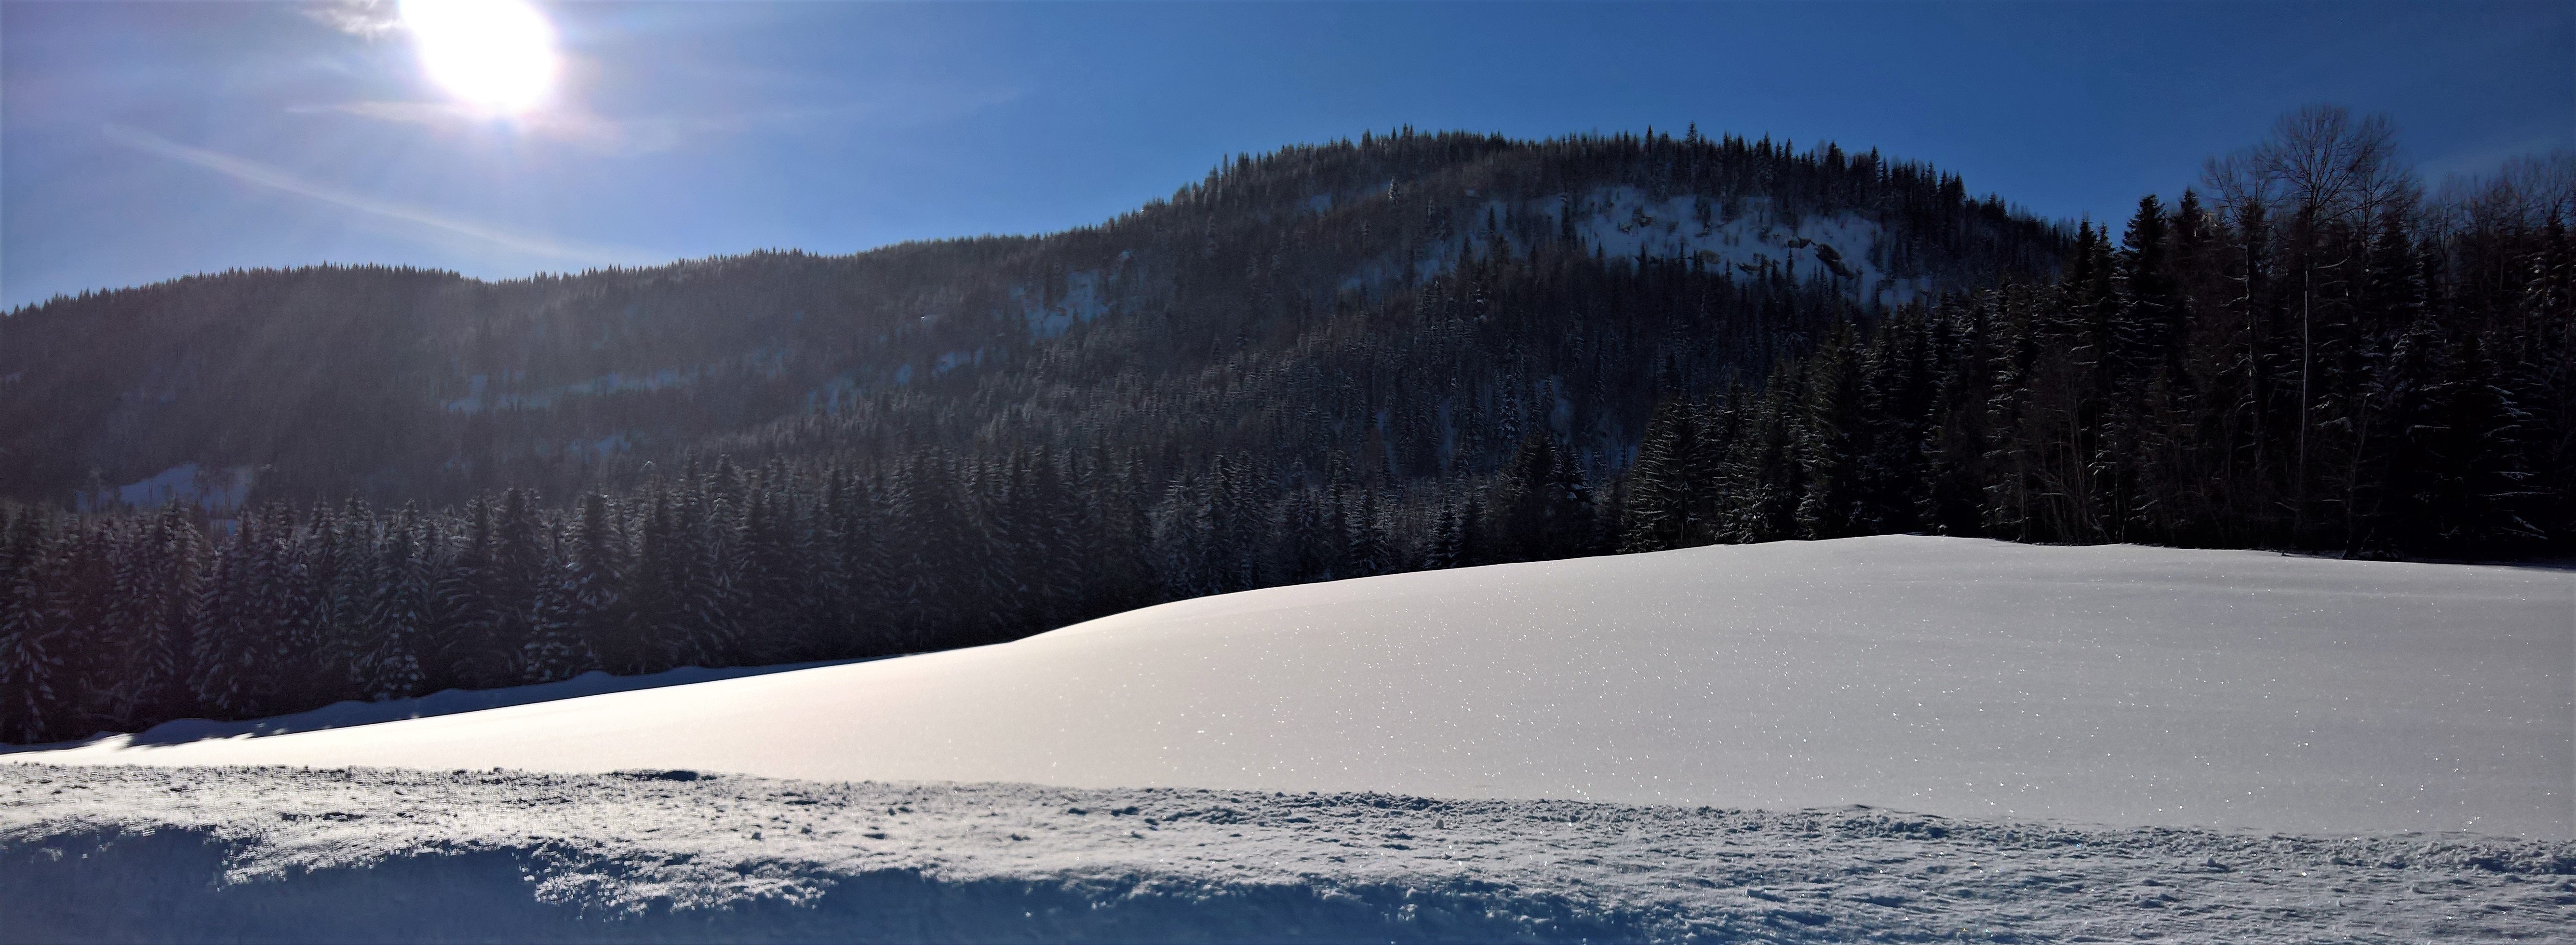
snow, sky, nature, winter, natural landscape, mountain, atmospheric phenomenon, wilderness, hill, tree, ridge, freezing, horizon, highland, fell, slope, atmosphere, cloud, landscape, ice, lake, mountain range, sunlight, terrain, summit, wind, massif